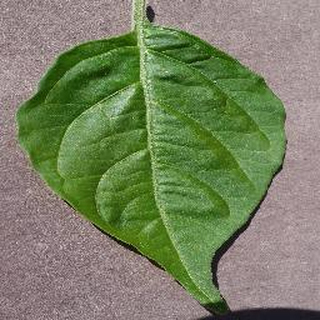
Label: healthy_bell_pepper